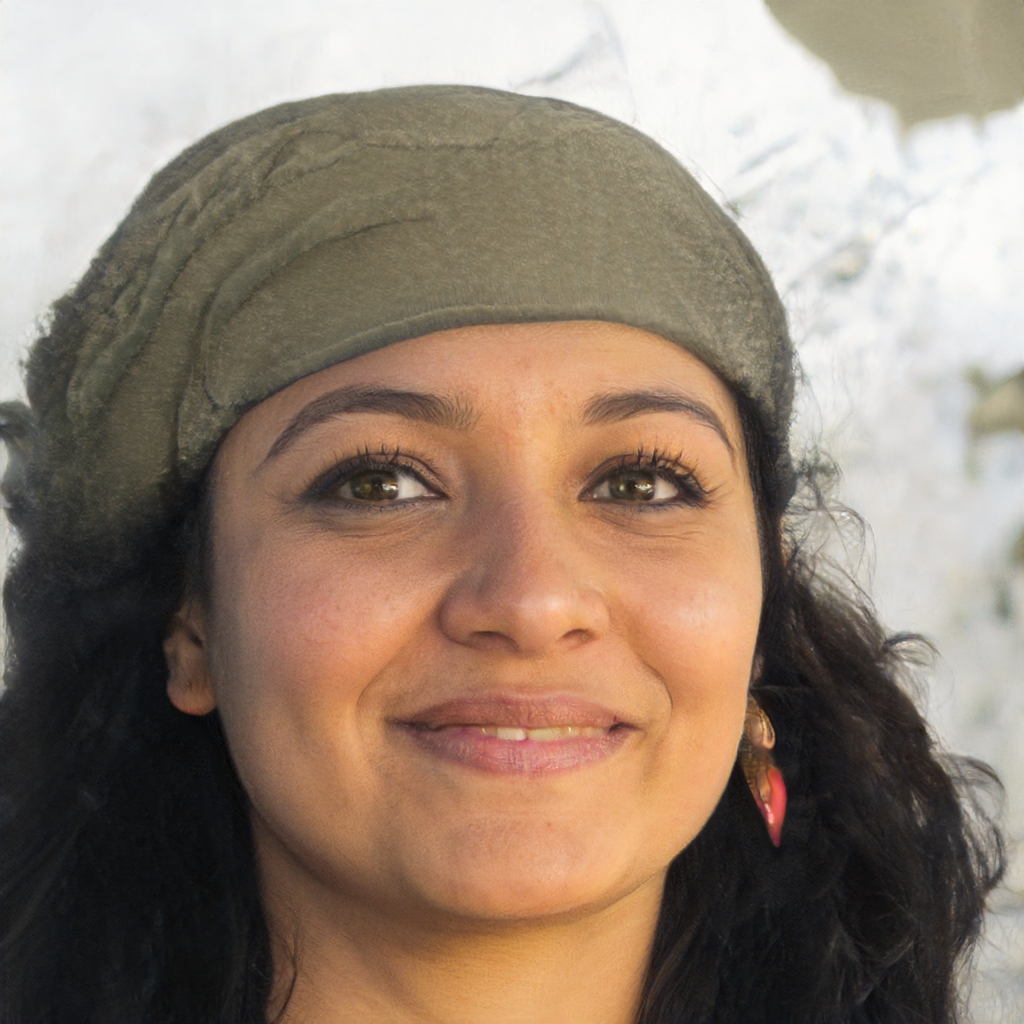
Gender: Female